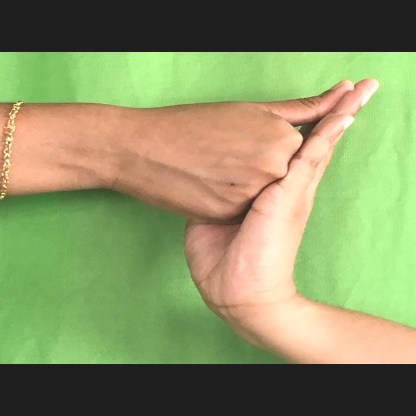
Mudra: Shanka